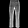
Label: Trouser